Aron Baron

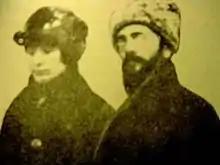
Aron and Fanya Baron in Russia

As a teenager, Baron became an anarchist and participated in the 1905 Russian Revolution, for which he was banished to Siberia as punishment. He fled to the United States, where he lived in Chicago. There he met and married Fanya Grefenson, also an anarchist revolutionary, and together they were arrested for starting a demonstration against unemployment. Following the February Revolution, Baron returned to Ukraine, where his lectures and writings grew in popularity and the Kyiv bakers' union elected him to represent them at the local Soviet. In the wake of the October Revolution, Baron moved to Kharkiv with Fanya, where they participated in the establishment of the Nabat, a confederation of anarchist organizations in Ukraine. He joined the confederation's secretariat and acted as co-editor of its journal, along with Volin.